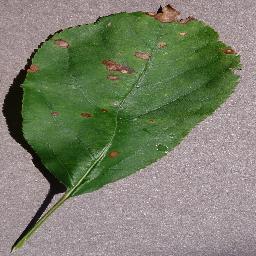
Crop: apple
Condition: black_rot